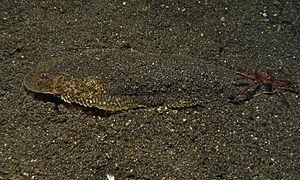
Les Inachidae sont une famille de crabes du groupe des Majoidea. Elle comprend plus de 200 espèces actuelles et une dizaine de fossiles dans 39 genres.
Les Cynoglossidae sont une famille de poissons pleuronectiformes.